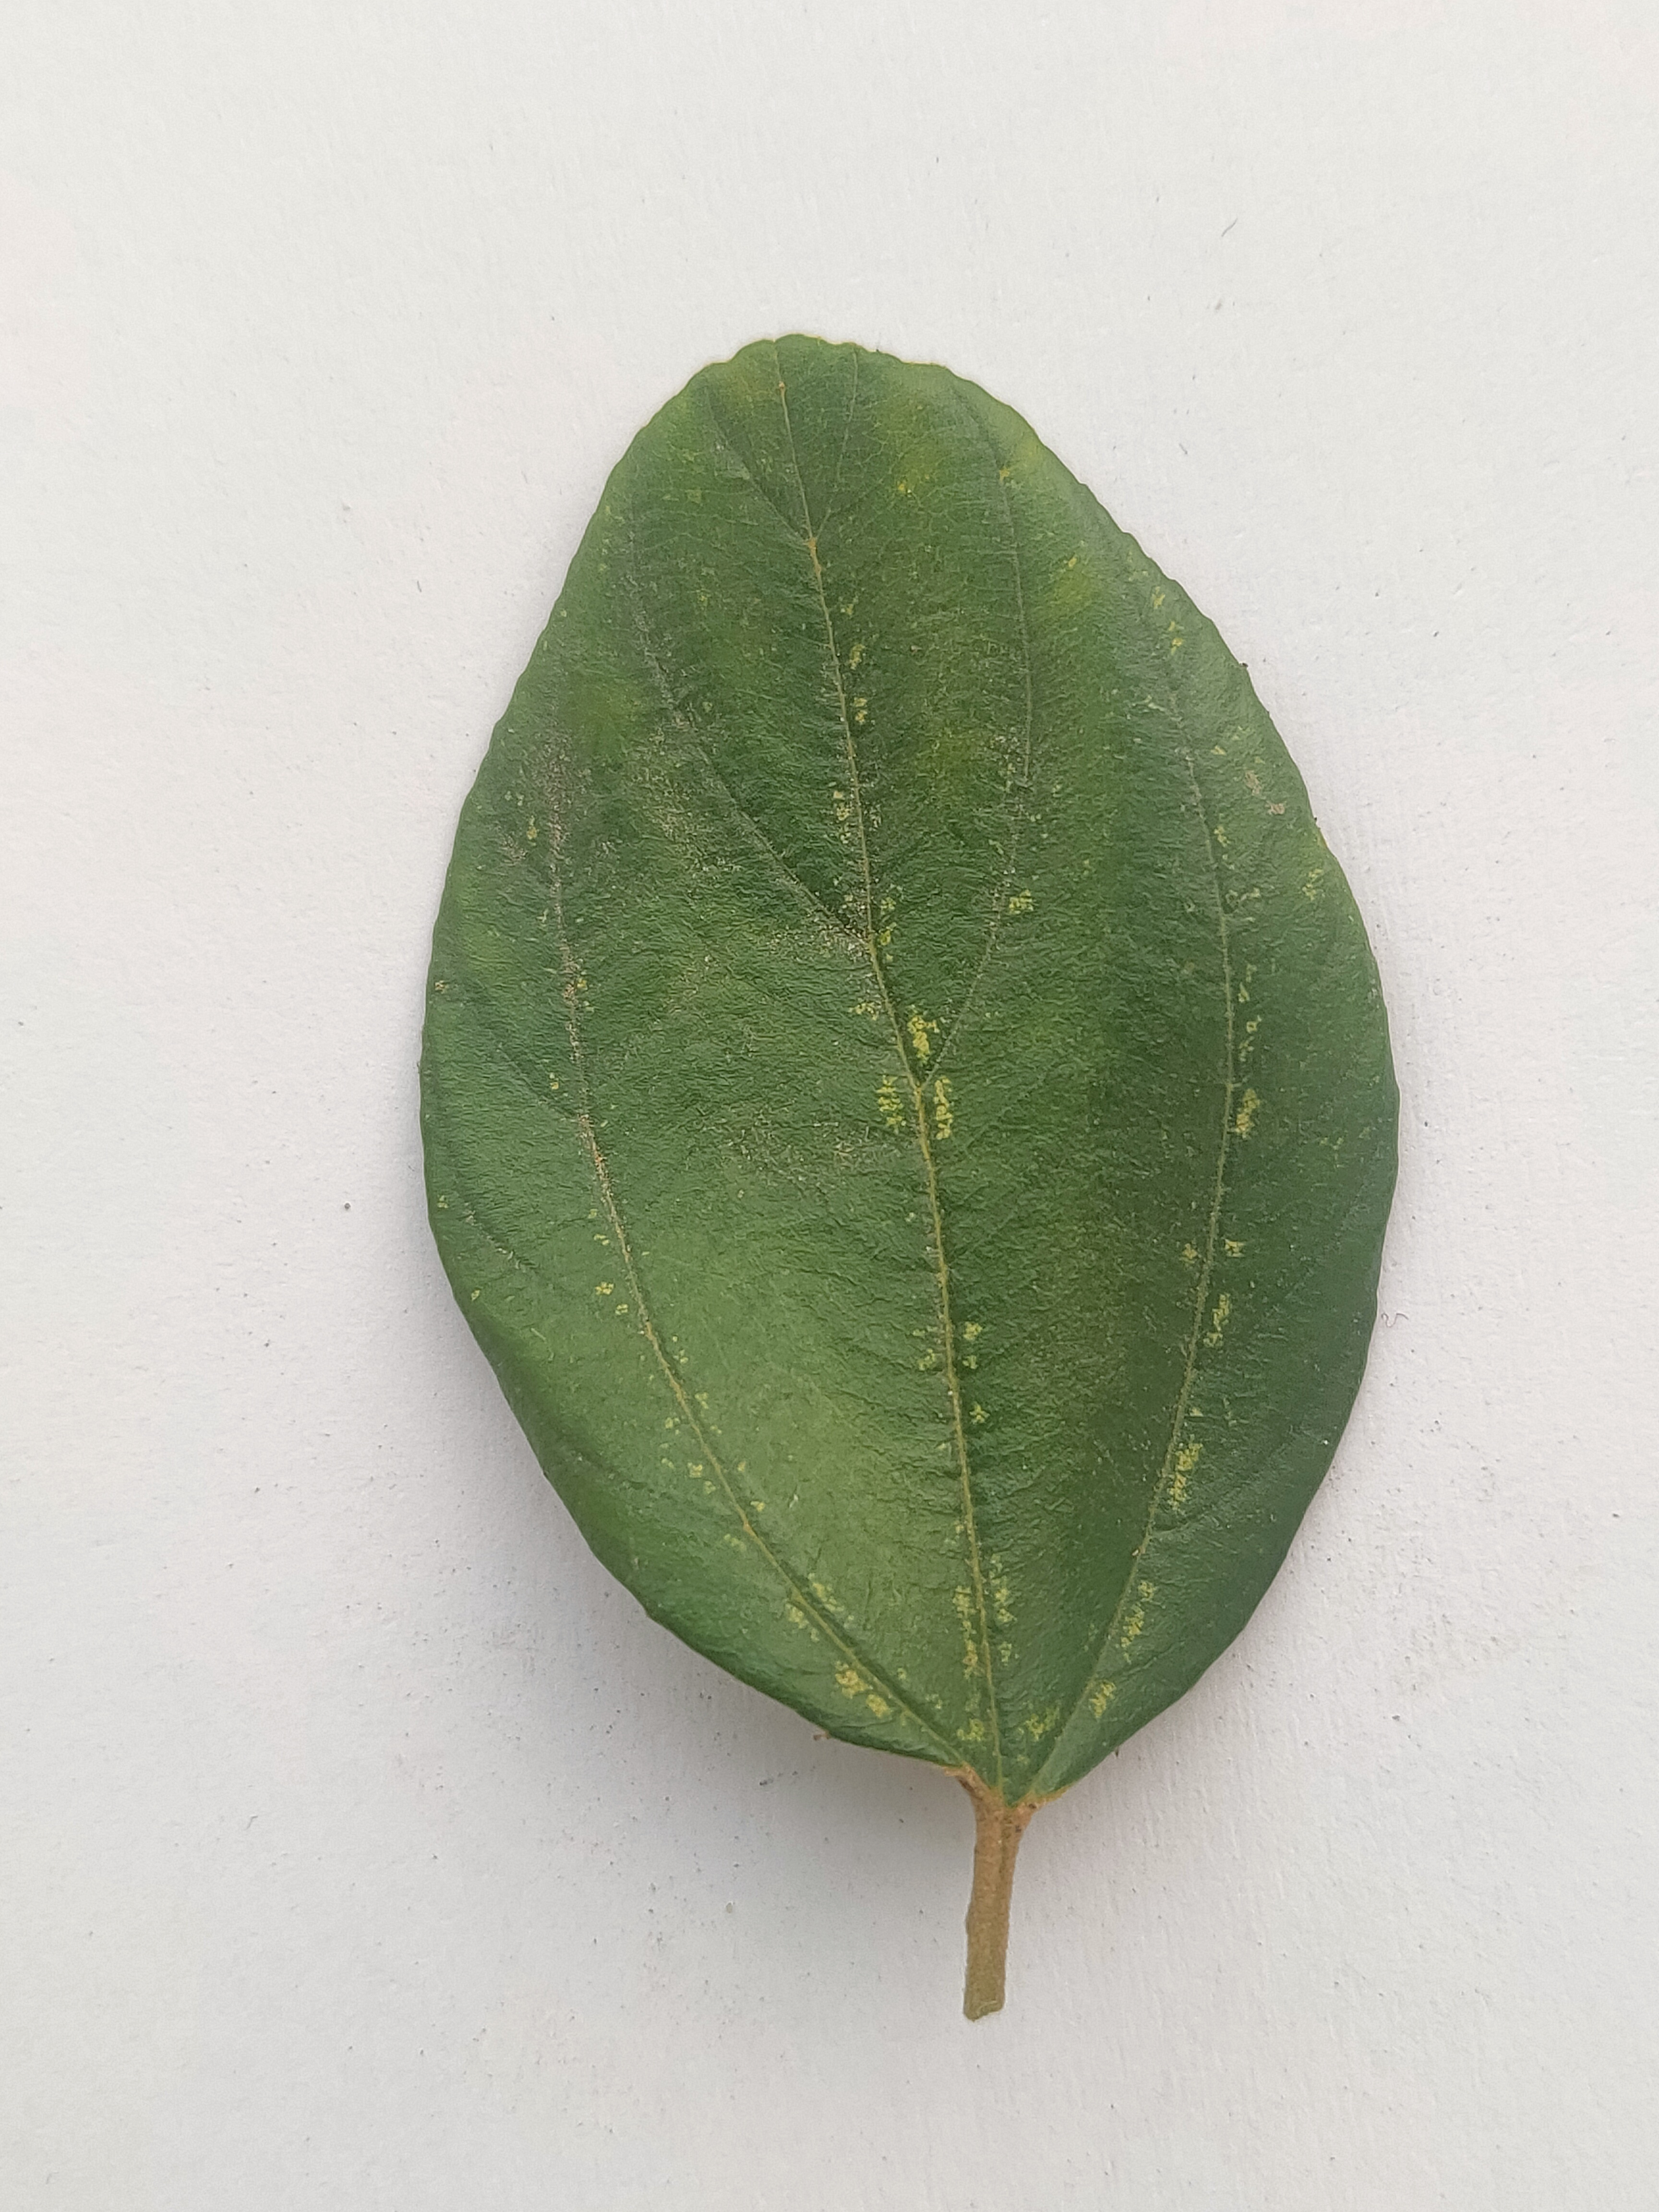
Leaf variety: Plum